22nd Infantry Regiment (United States)

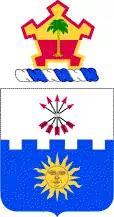
Coat of arms

The 22nd Infantry Regiment is a parent regiment of the United States Army. Currently the 2nd Battalion is active, with the regimental colors residing at Fort Drum, New York. The 1st, 3rd, and 4th Battalions have been inactivated.